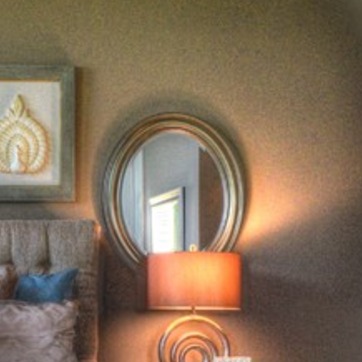
Material: mirror